Brora Rangers F.C.

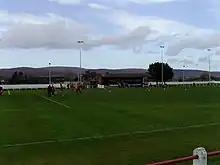
Dudgeon Park

Brora originally played at Inverbrora Park, which is now the site of the Hunters of Brora woollen mills, before moving to Dudgeon Park in 1932. The ground's capacity is 4,000, including 200 seats. The record attendance was set in 2013 when over 2,000 people watched Brora play Rangers in a friendly match.